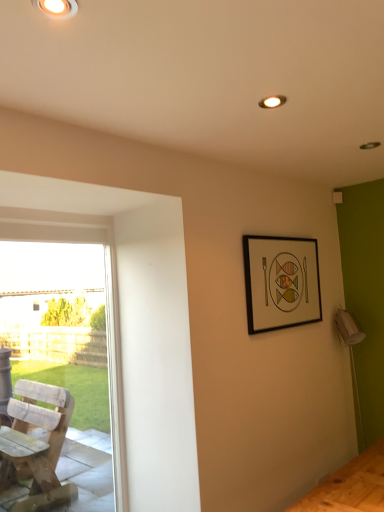
Question: Locate the picture frame lying behind the matte white ceiling light at upper left. Please provide its 2D coordinates.
Answer: [(0.732, 0.551)]